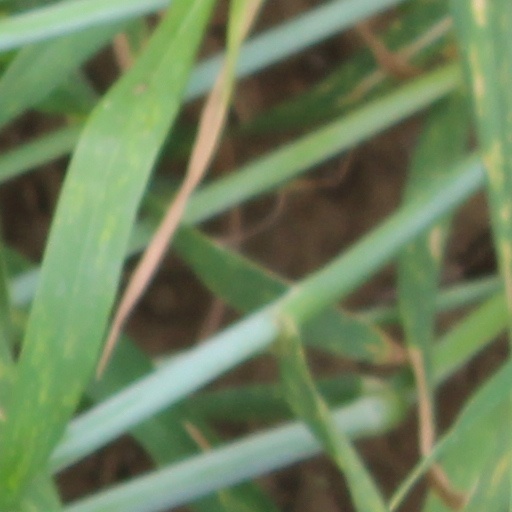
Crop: wheat